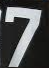
Number: 7